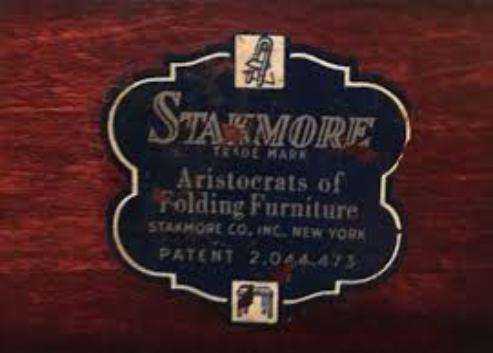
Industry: Necessities